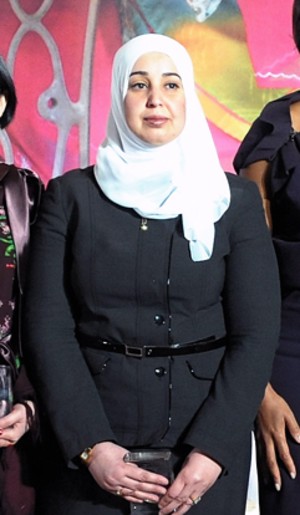
Eva Abu Halaweh, en arabe : إيفا أبو حلاوة, née en 1975, est une avocate et une militante des droits de l'homme en Jordanie : elle a co-fondé et est l'actuelle directrice du Mizan Law Group for Human Rights. Elle consacre sa carrière à la défense des personnes vulnérables en Jordanie mais également aux femmes victimes de crimes d'honneur. Par ailleurs elle lutte pour éliminer la torture et les abus du système pénitentiaire et de la police dans son pays.